Fun Little Movies

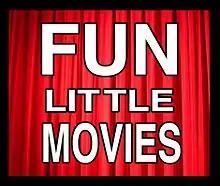
Fun Little Movies

Fun Little Movies (FLM) is a production and distribution company of short films intended for the internet and mobile devices.